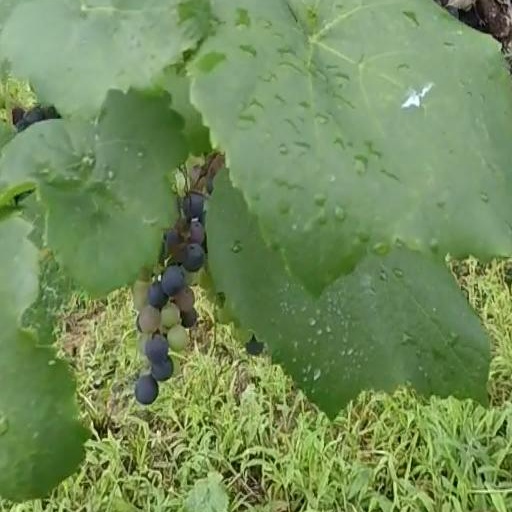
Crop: grape